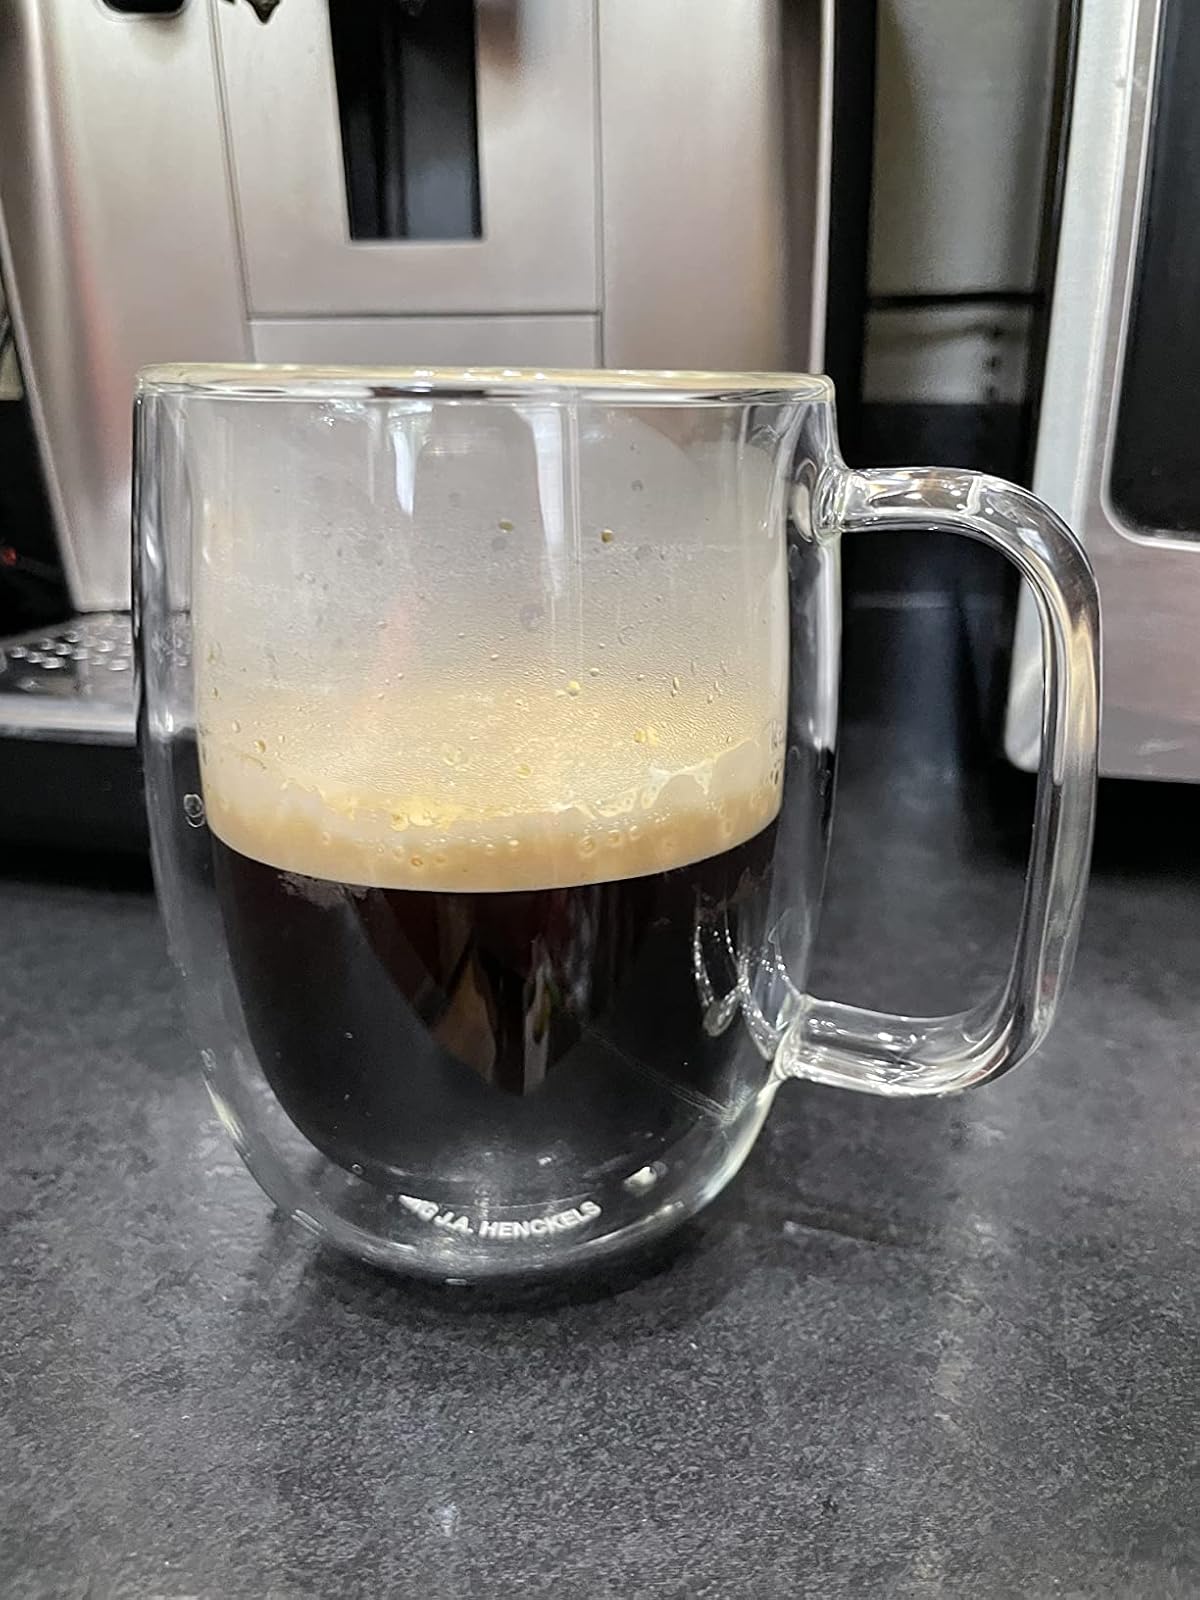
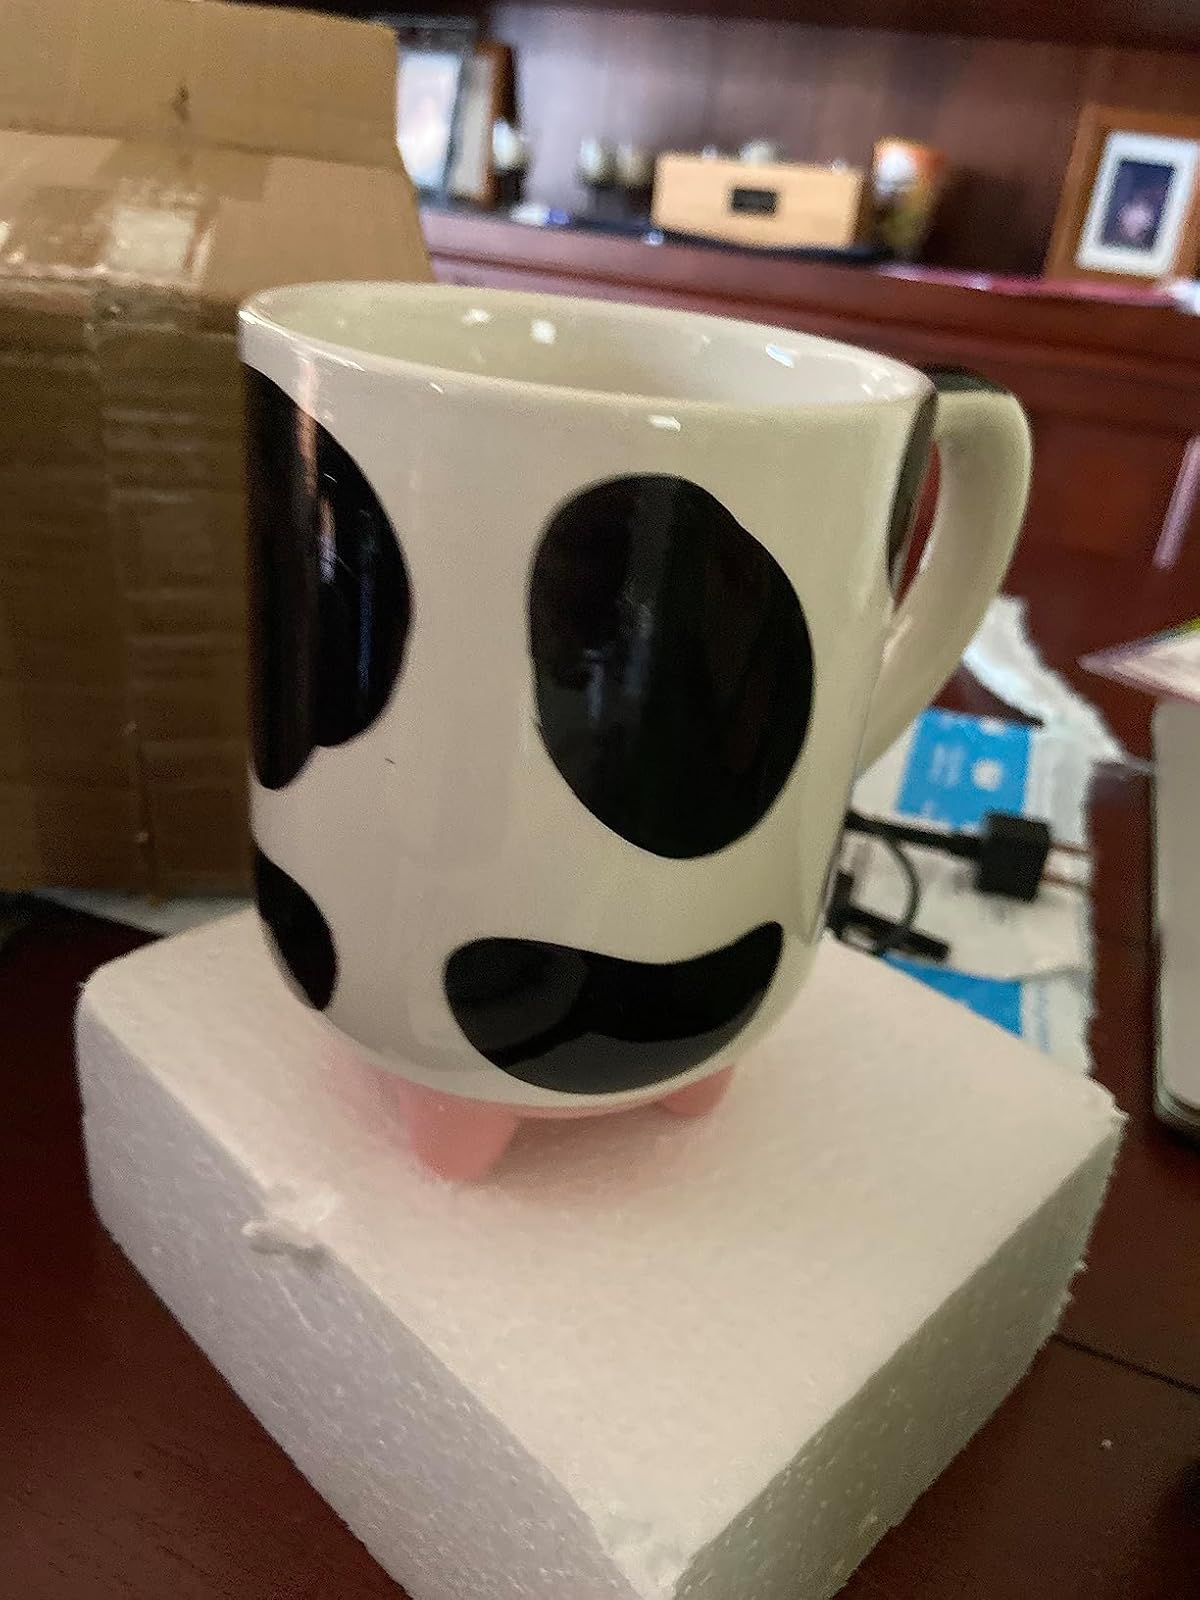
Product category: items_mug
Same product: no